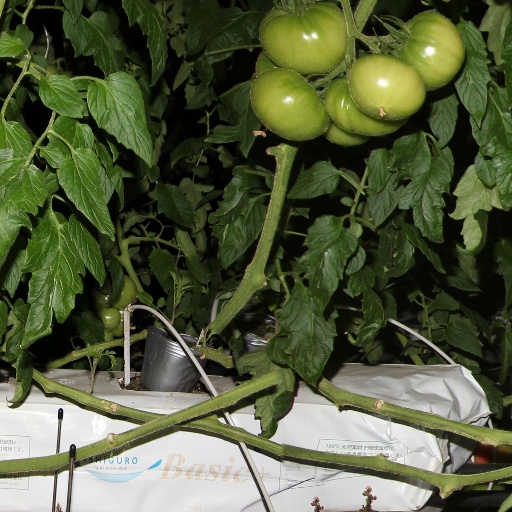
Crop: tomato